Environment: real
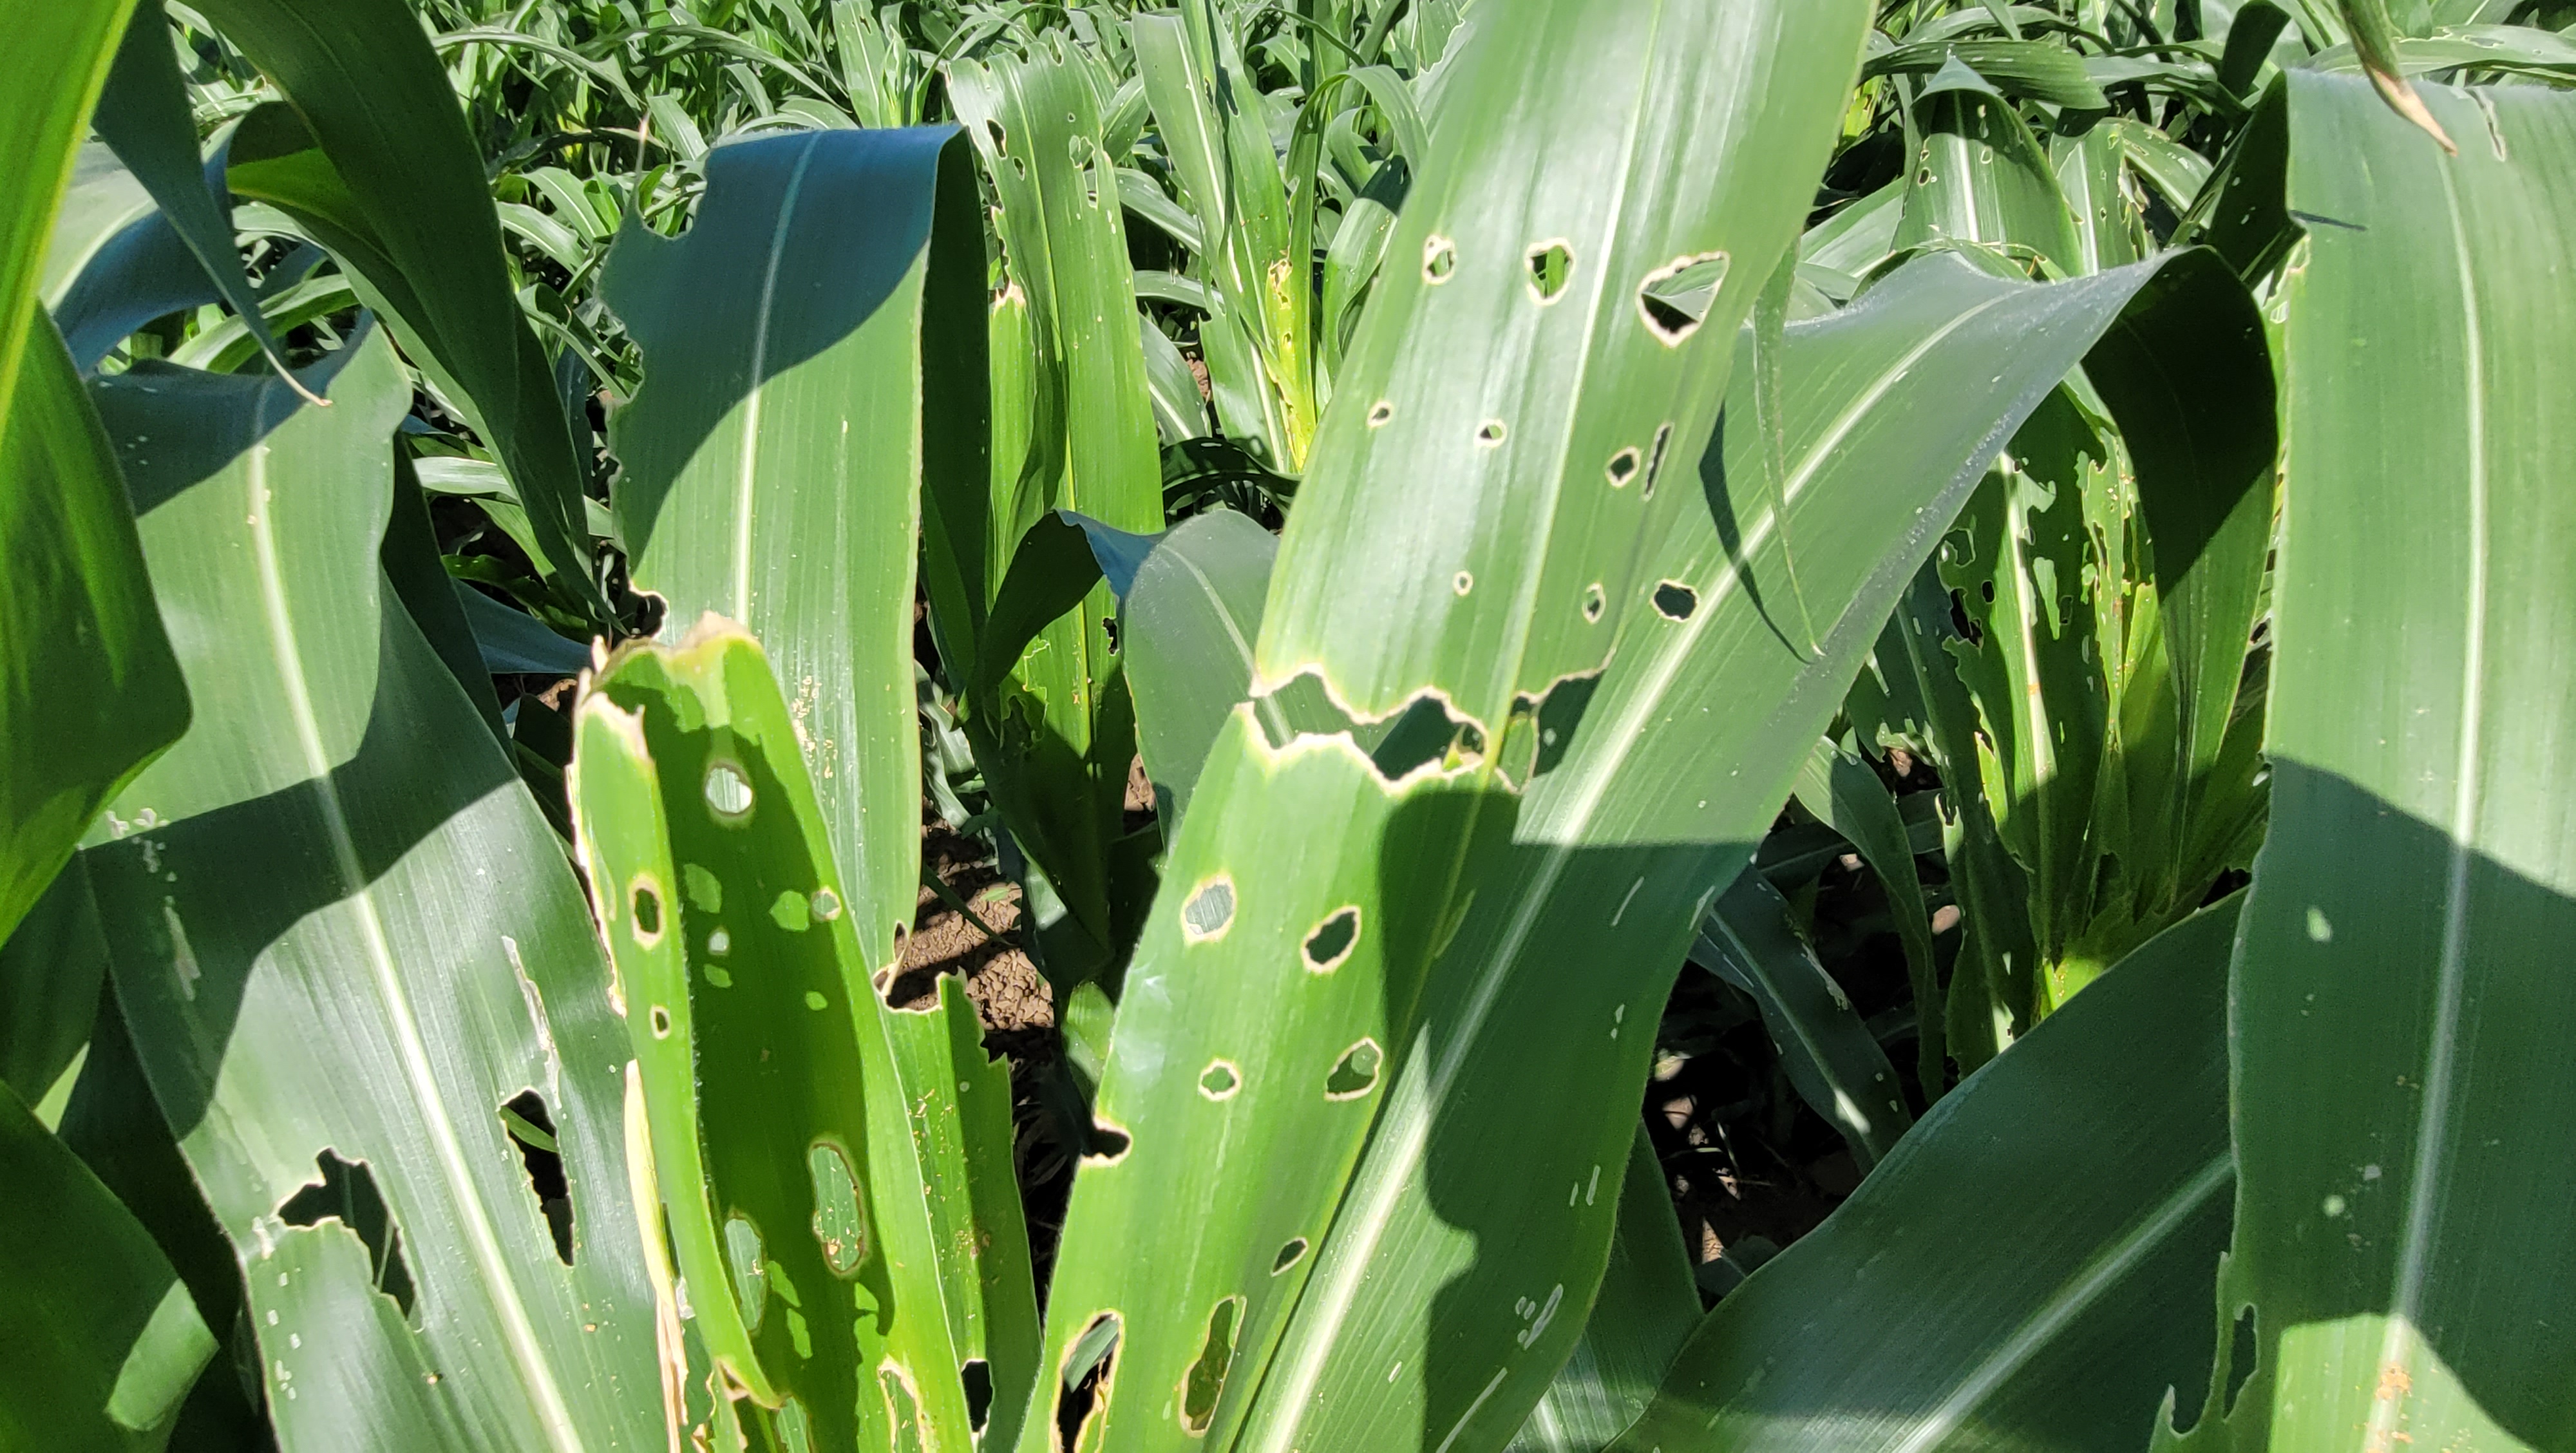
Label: fall_armyworm